Danila Kozlov (footballer, born 1997)

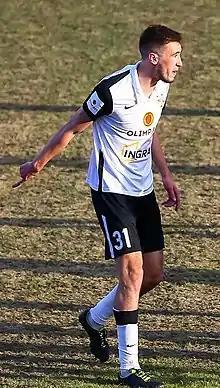
Kozlov with Torpedo Moscow in 2021

Danila Igorevich Kozlov (born 18 June 1997) is a Russian football player who plays for FC Leningradets Leningrad Oblast.